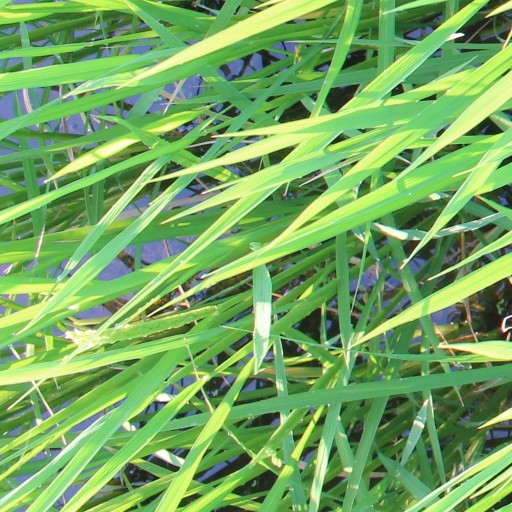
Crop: rice